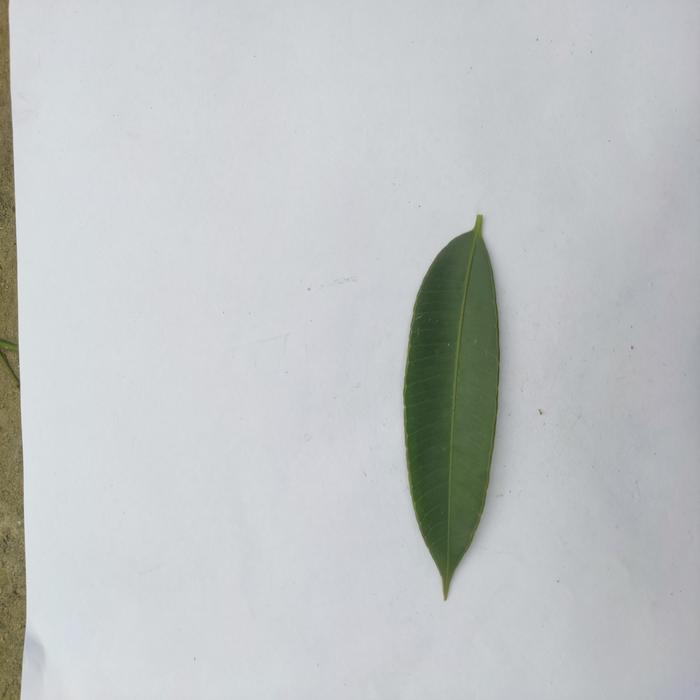
Crop: Hog Plum
Leaf condition: Heathy_Leaf